Bush coconut

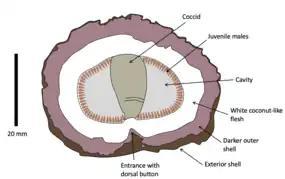
Cross-sectional diagram of a bush coconut

The bush coconut is an insect gall. It is a combination of plant and animal: an adult female scale insect lives in a gall induced on a "Corymbia", the bloodwood eucalypt.